Fetal rights

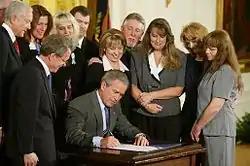
United States President George W. Bush signs the Unborn Victims of Violence Act of 2004

The Eighth Amendment of the Constitution of Ireland gave "the unborn" a right to life equal to that of "the mother". In 2018, the Supreme Court ruled that the fetus' only inherent constitutionally protected right is the right to be born, overturning a High Court ruling that a fetus additionally possessed the children's rights guaranteed by Article 42A of the Constitution. On 25 May 2018, a referendum was passed which amended the Constitution by the substitution of the former provision recognising the right to life of the unborn, with one permitting the Oireachtas, the Irish Parliament, to legislate for the termination of pregnancies. This amendment took effect when it was signed into law by the President of Ireland on 18 September 2018, and abortion was governed by the Protection of Life During Pregnancy Act 2013 until it was replaced and repealed by the Health (Regulation of Termination of Pregnancy) Act 2018, which took effect on 1 January 2019.